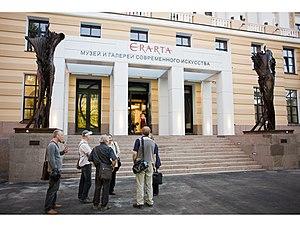
Dmitri Alexandrovitch Joukov, né le 15 janvier 1972 à Azov, dans l’oblast de Rostov, URSS, est un sculpteur russe connu pour son œuvre monumentale en métal forgé, membre de l’Union des peintres russes.